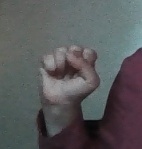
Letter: saad